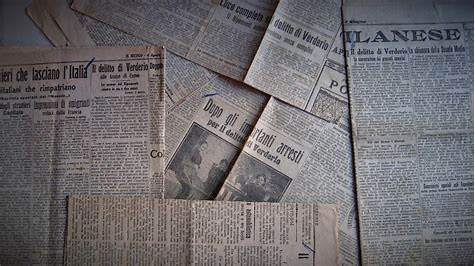
Waste category: paper